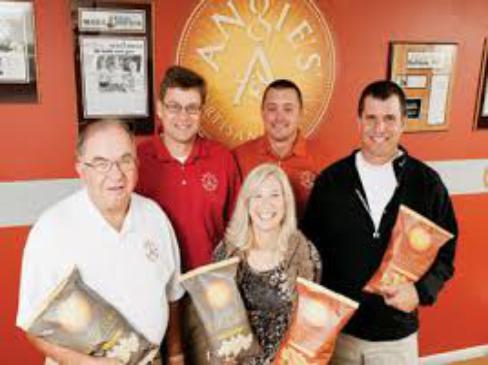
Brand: Angie's Kettle
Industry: Food